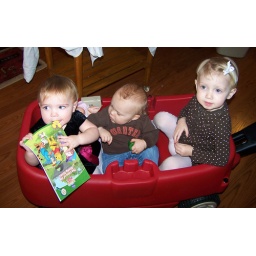
Grandma &amp;amp; Grandpa Swanigan bought Cora a red wagon. They were pulled around the house all afternoon